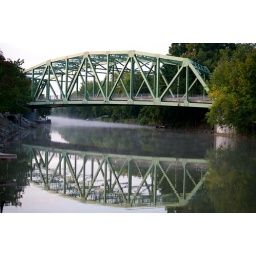
Reflected bridge in calm water